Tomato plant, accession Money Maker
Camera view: horizontal (90 deg, fisheye); turntable rotation: 210 degrees
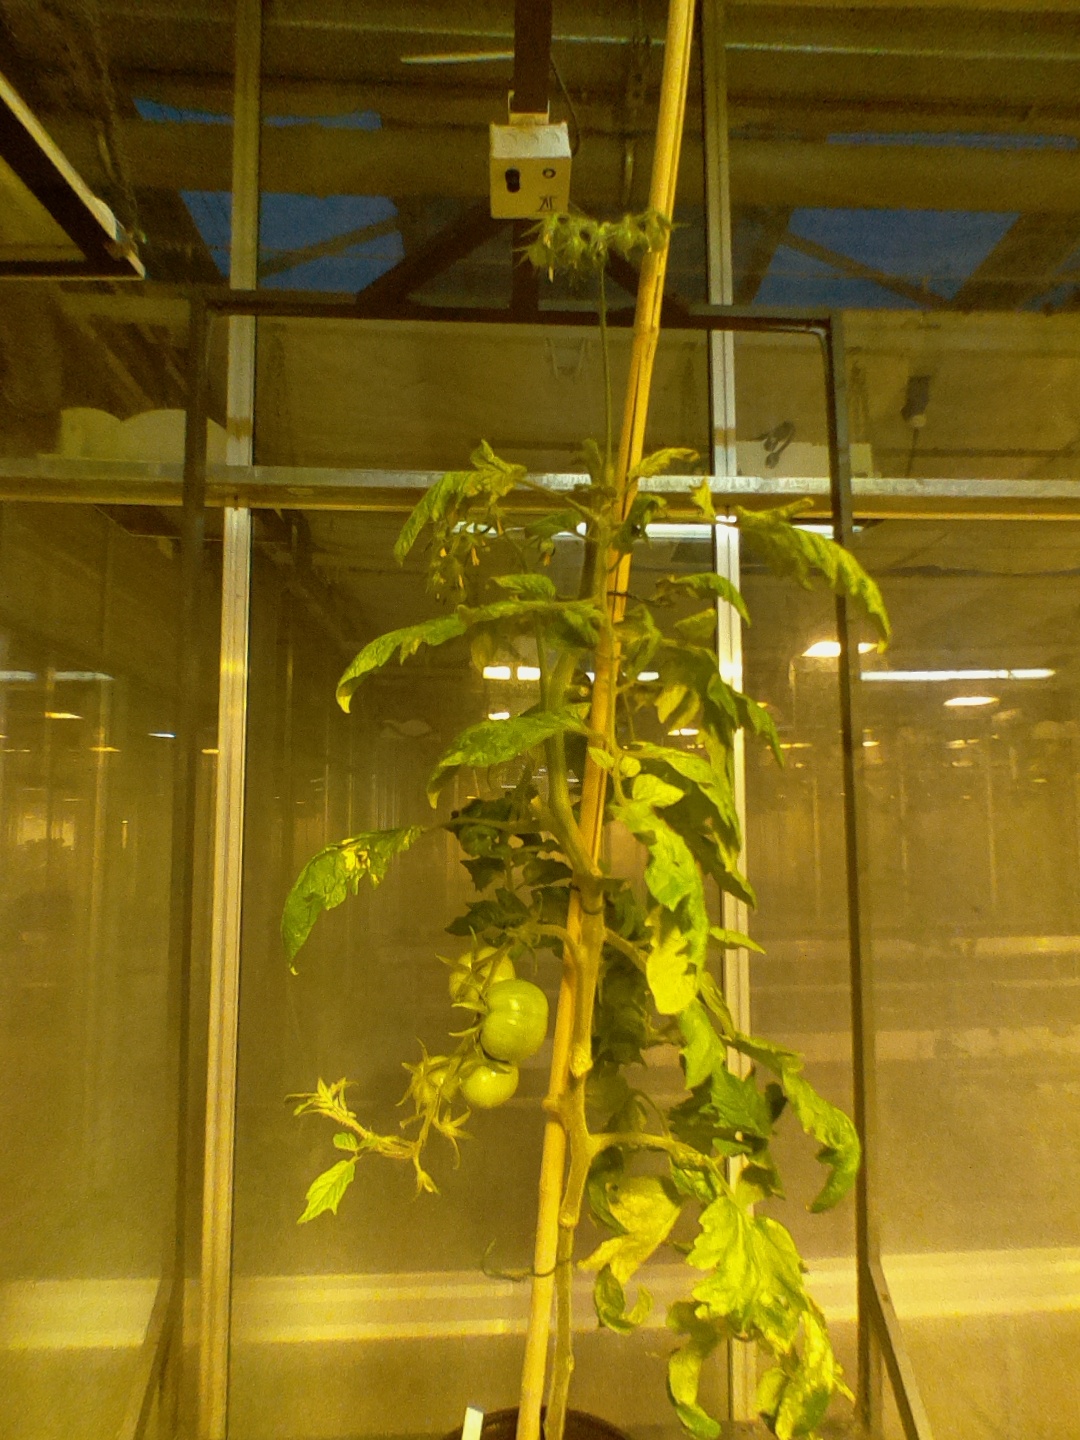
BBCH growth stage 77: 70%-80% of final fruit size